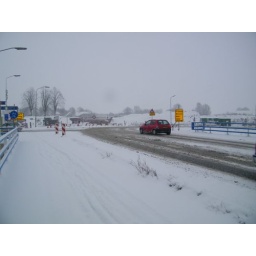
gemaakt door marco sportel in winschoten otterlaan / wezelaan en depo van rijkswaterstaat